Gray Victory

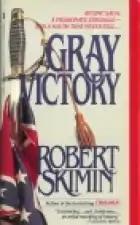

Gray Victory is a 1988 alternate history novel by Robert Skimin, taking place in an alternate 1866 where the Confederacy won its independence.